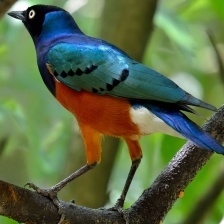
Species: SUPERB STARLING
Scientific name: LAMPROTORNIS SUPERBUS